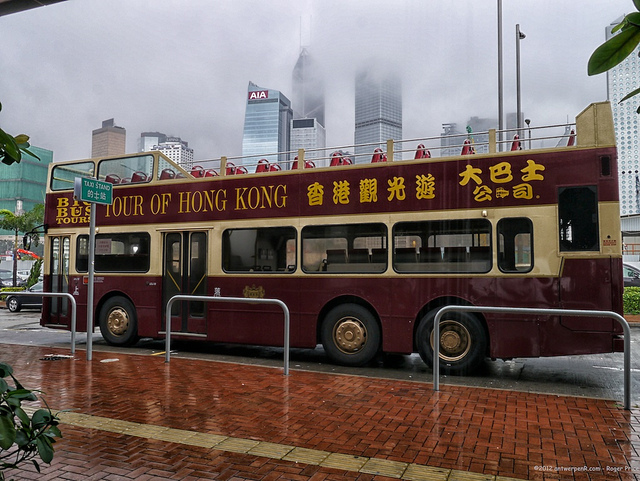
A bus marked "Tour of Hong Kong" is parked next to the sidewalk.

A red double decker bus sitting on the side of a street.

A tour bus parked on the side of the road in the city.

Double deck bus that offers Tours of the Hong Kong area

a tour of hong kong bus on the road